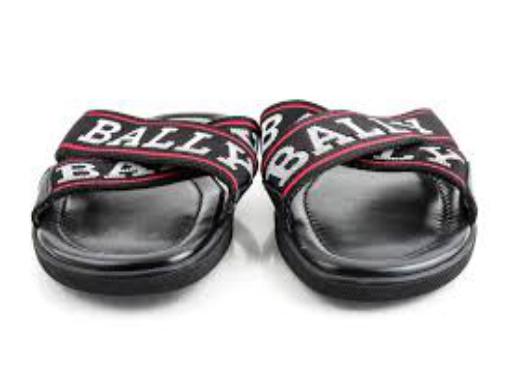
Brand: Bally Shoe
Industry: Clothes